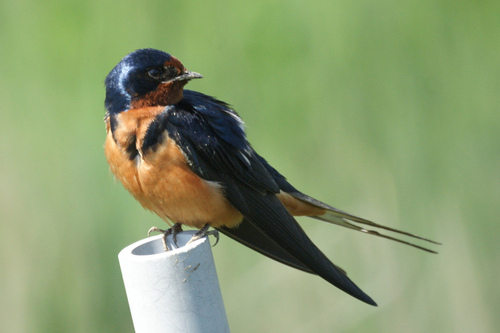
the bird has black head, black wings, yellow body and abdomen and grey beak.
a little bird has a black and golden face, black feathers and a soft orange chest.
this small bird contains an orange throat, belly and tarsus, with black feathers covering the rest of its body.
this small bird has short tarsus with feet close to its body, an orange belly that continues to its breast and the front of its head, and has black wings and a black crown.
this bird has a black crown, back, and wings with an amber face, throat, chest, and rump.
head,wings and tail of the bird are black,belly is yellow and the bill is short .
this little bird has a black crown, nape, coverts, wingbars and undertail coverts with an orange breast and belly.
this bird is orange with black and has a very short beak.
black headed and winged bird with tan belly, its beak is small and short.
this bird is tan with black and has a very short beak.
Species: Barn Swallow